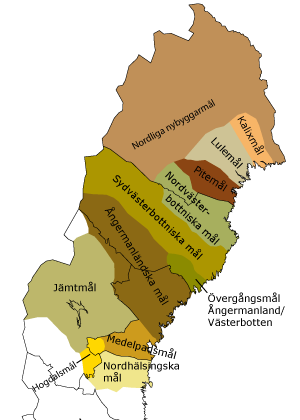
Norrland / Norrlandsk identitet og kulturel egenart / Norrländske mål
Norrlandske dialektområder.[163][164]
Norrland er den nordligste og arealmæssigt største af Sveriges tre landsdele, og landsdelen består af fem län: Gävleborgs län, Jämtlands län, Västernorrlands län, Västerbottens län og Norrbottens län. Landsdelen er traditionelt blevet defineret som bestående af ni landskaber: Gästrikland, Hälsingland, Härjedalen, Jämtland, Medelpad, Ångermanland, Västerbotten, Norrbotten og Lappland. Norrland har et areal på 242.735 km², hvilket udgør 59,6% af Sveriges areal. Indbyggertallet er 1.175.039, hvilket blot udgør ca. 12% af landets befolkning, hvilket også afspejles i Norrlands lave befolkningstæthed på ca. 4,8 indbyggere pr. km². I Norrland findes to af Sveriges minoritetsgrupper, samer og tornedalingar.